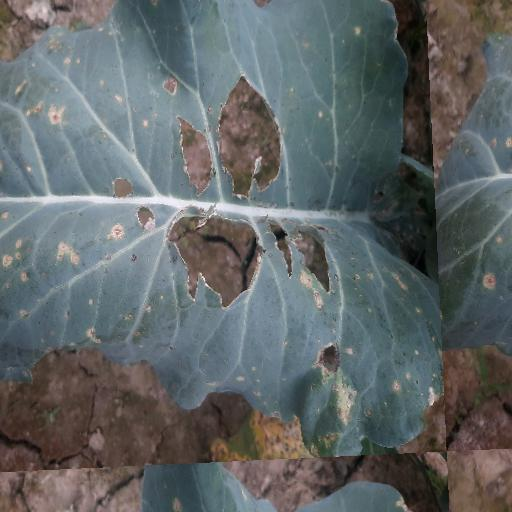
Label: Black Rot